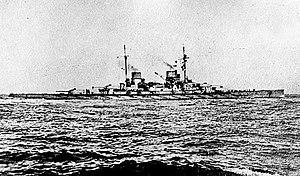
Le croiseur de bataille est un type de navire de guerre apparu au début du XXᵉ siècle. Ses caractéristiques sont semblables à celles du cuirassé pour le déplacement, le calibre de l'artillerie principale, l'effectif de l'équipage, le rayon d'action, mais sa vitesse est nettement supérieure, dépassant aussi celle des plus grands croiseurs de l'époque, grâce à des dimensions de coque et un appareil propulsif plus puissant. Ce poids supplémentaire est compensé, sur les navires de conception britannique, par un blindage plus léger, et cette moindre protection constitue la principale restriction à l'emploi de ce type de navire ainsi que le montrent les principaux combats auxquels ils participent pendant la Première Guerre mondiale.